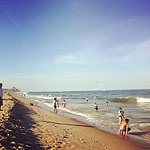
Label: sea